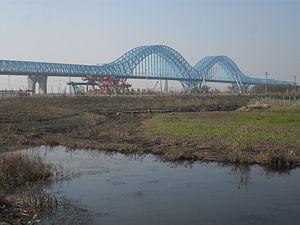
Cette liste de ponts de Chine a pour vocation de présenter une liste de ponts remarquables de Chine, tant par leurs caractéristiques dimensionnelles, que par leur intérêt architectural ou historique et incluant toutes les subdivisions telles que le Tibet et Hong Kong.
Cette liste des ponts en arc les plus grands au monde recense les ponts en arc présentant des portées supérieures à 200 m, classées par ordre décroissant de longueur. Cet indicateur de classement est le plus couramment utilisé pour hiérarchiser les ponts en arc. Si un pont a une longueur de travée supérieure à un autre, ce n'est pas pour autant que sa longueur de rive à rive ou de culée à culée est supérieure à celle de celui-ci.